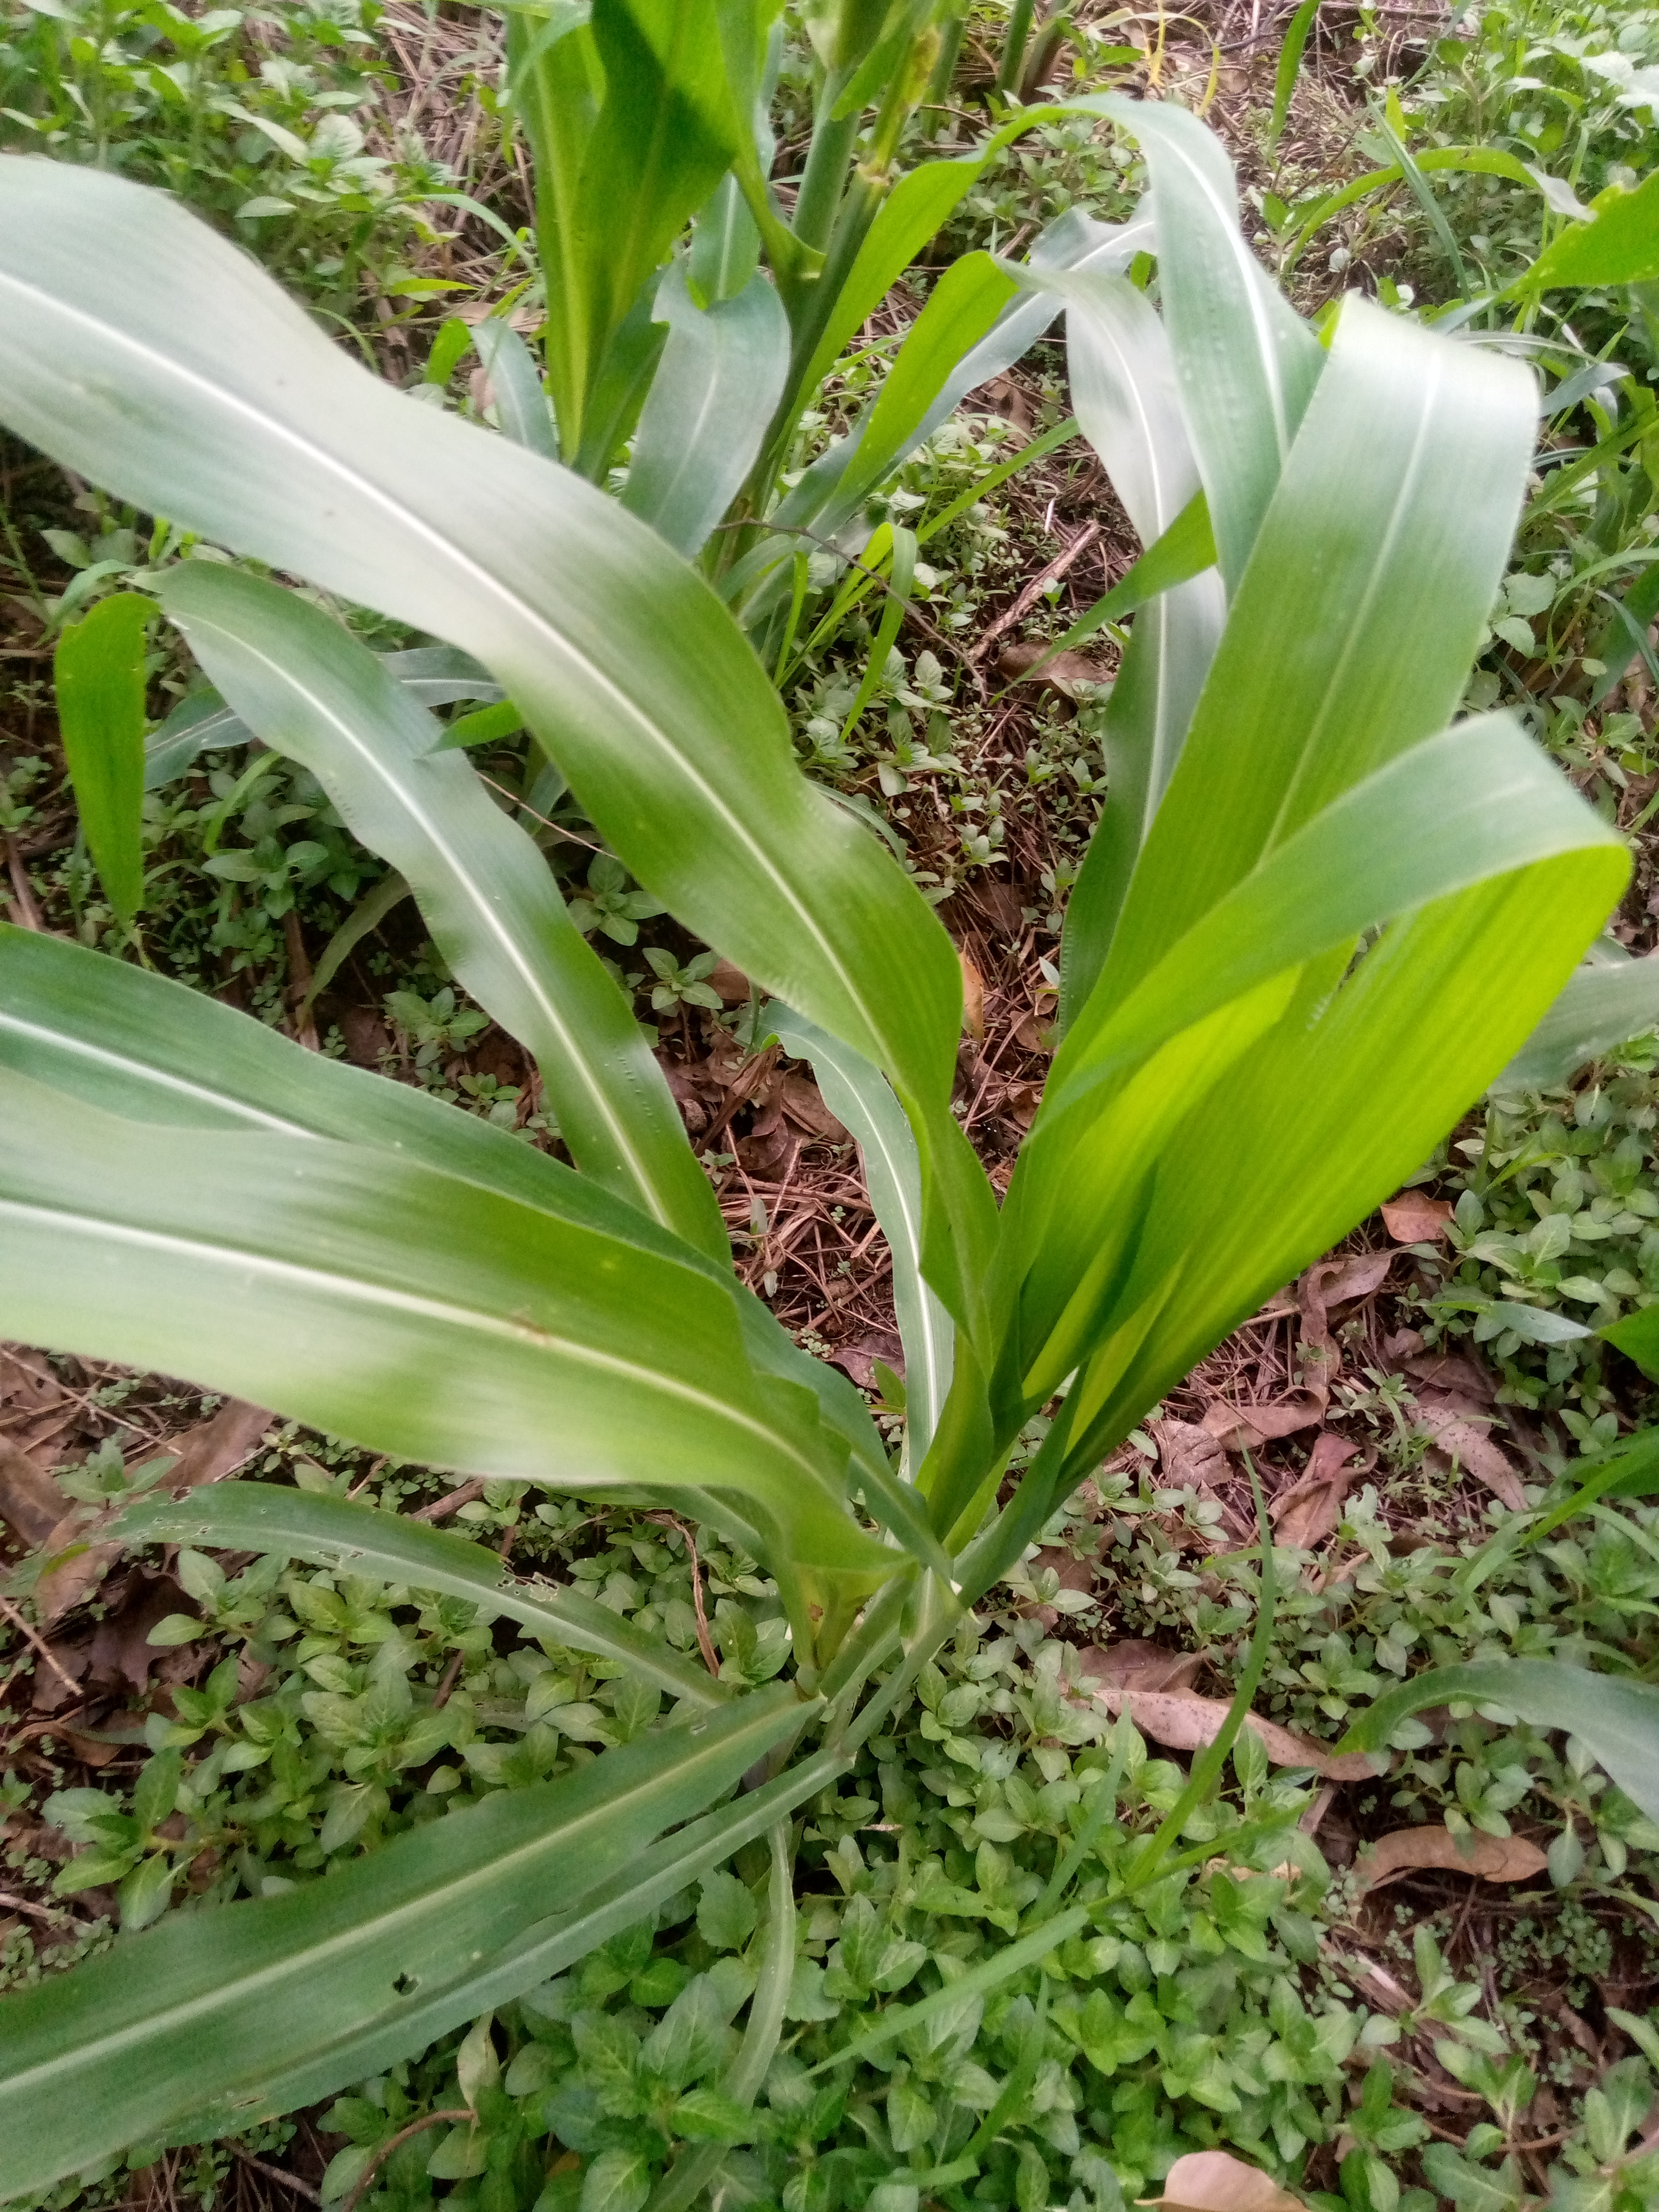
Label: healthy